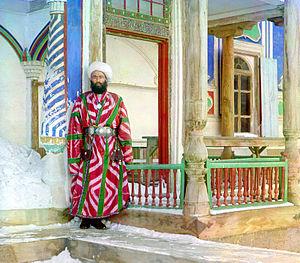
Collection des curiosités remarquables de l'Empire russe par Prokoudine-Gorski est une des premières collections au monde de photographies en couleurs. Elle constitue un patrimoine unique pour les peuples de l'ancien Empire russe et pour toute l'humanité. Son créateur est le célèbre inventeur russe Sergueï Prokoudine-Gorski. Mais il faut remarquer que l'exécution effective de nombreuses photos est due à ses collaborateurs.
L'Ouzbékistan, en forme longue la république d'Ouzbékistan, en ouzbek Oʻzbekiston, Ўзбекистон et Oʻzbekiston Respublikasi, Ўзбекистон Республикаси, et en russe Узбекистан et Республика Узбекистан, est un pays d'Asie centrale de plus de 31 millions d'habitants, ancienne république soviétique, État indépendant depuis le 31 août 1991, entouré par le Kazakhstan à l'ouest- nord-ouest et au nord, le Kirghizistan à l'est, le Tadjikistan au sud-est, l'Afghanistan au sud-sud-est et le Turkménistan au sud-ouest. Sa capitale est Tachkent, métropole de 2,7 millions d'habitants.